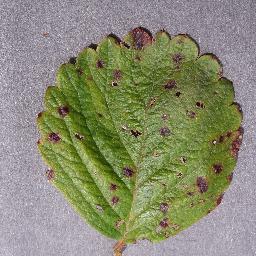
Label: Strawberry___Leaf_scorch